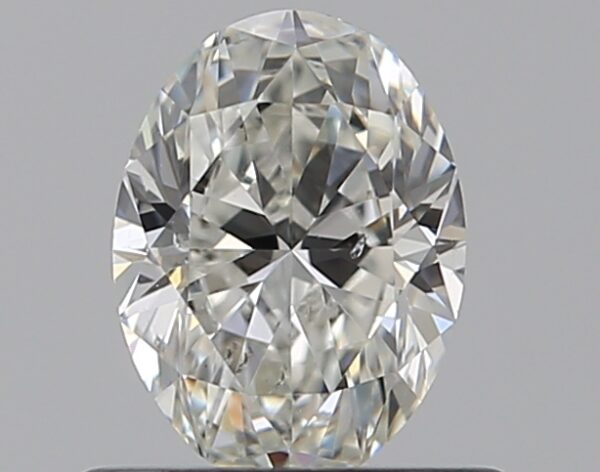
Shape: oval
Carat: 0.5
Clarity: SI1
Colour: H
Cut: EX
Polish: EX
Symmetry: VG
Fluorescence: F
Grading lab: GIA
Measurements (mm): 6.01 x 4.46 x 2.79